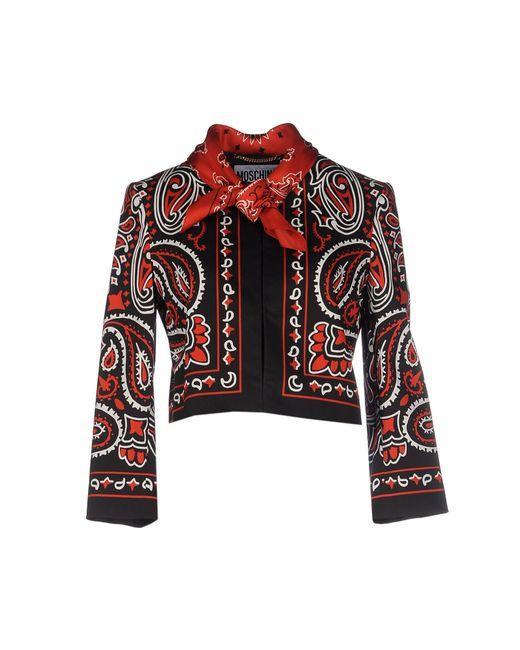
Mantel mit vollem Ärmel in Rot und Schwarz für Damen